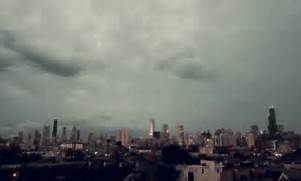
Weather: cloudy or overcast